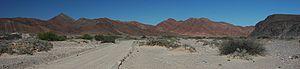
Le Kaokoland était un bantoustan autonome situé dans le Nord-Ouest de la Namibie. Il regroupait des africains de l'ethnie Himba.